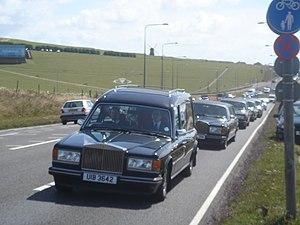
Henry William Allingham a été l'homme le plus vieux du monde du 19 juin 2009 jusqu'à sa mort, ainsi que le doyen supercentenaire de la Première Guerre mondiale. Il a également été le plus vieux survivant des Forces armées britanniques. À ce titre, il se rendit chaque année à Saint-Omer le 11 novembre, pour se recueillir devant le monument aux morts.